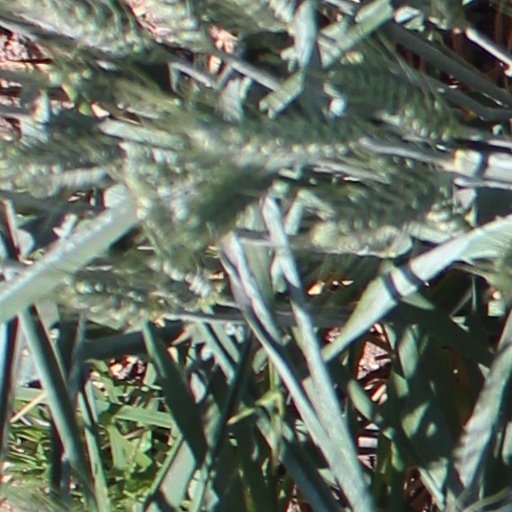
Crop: wheat